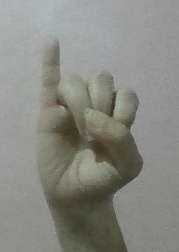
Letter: meem